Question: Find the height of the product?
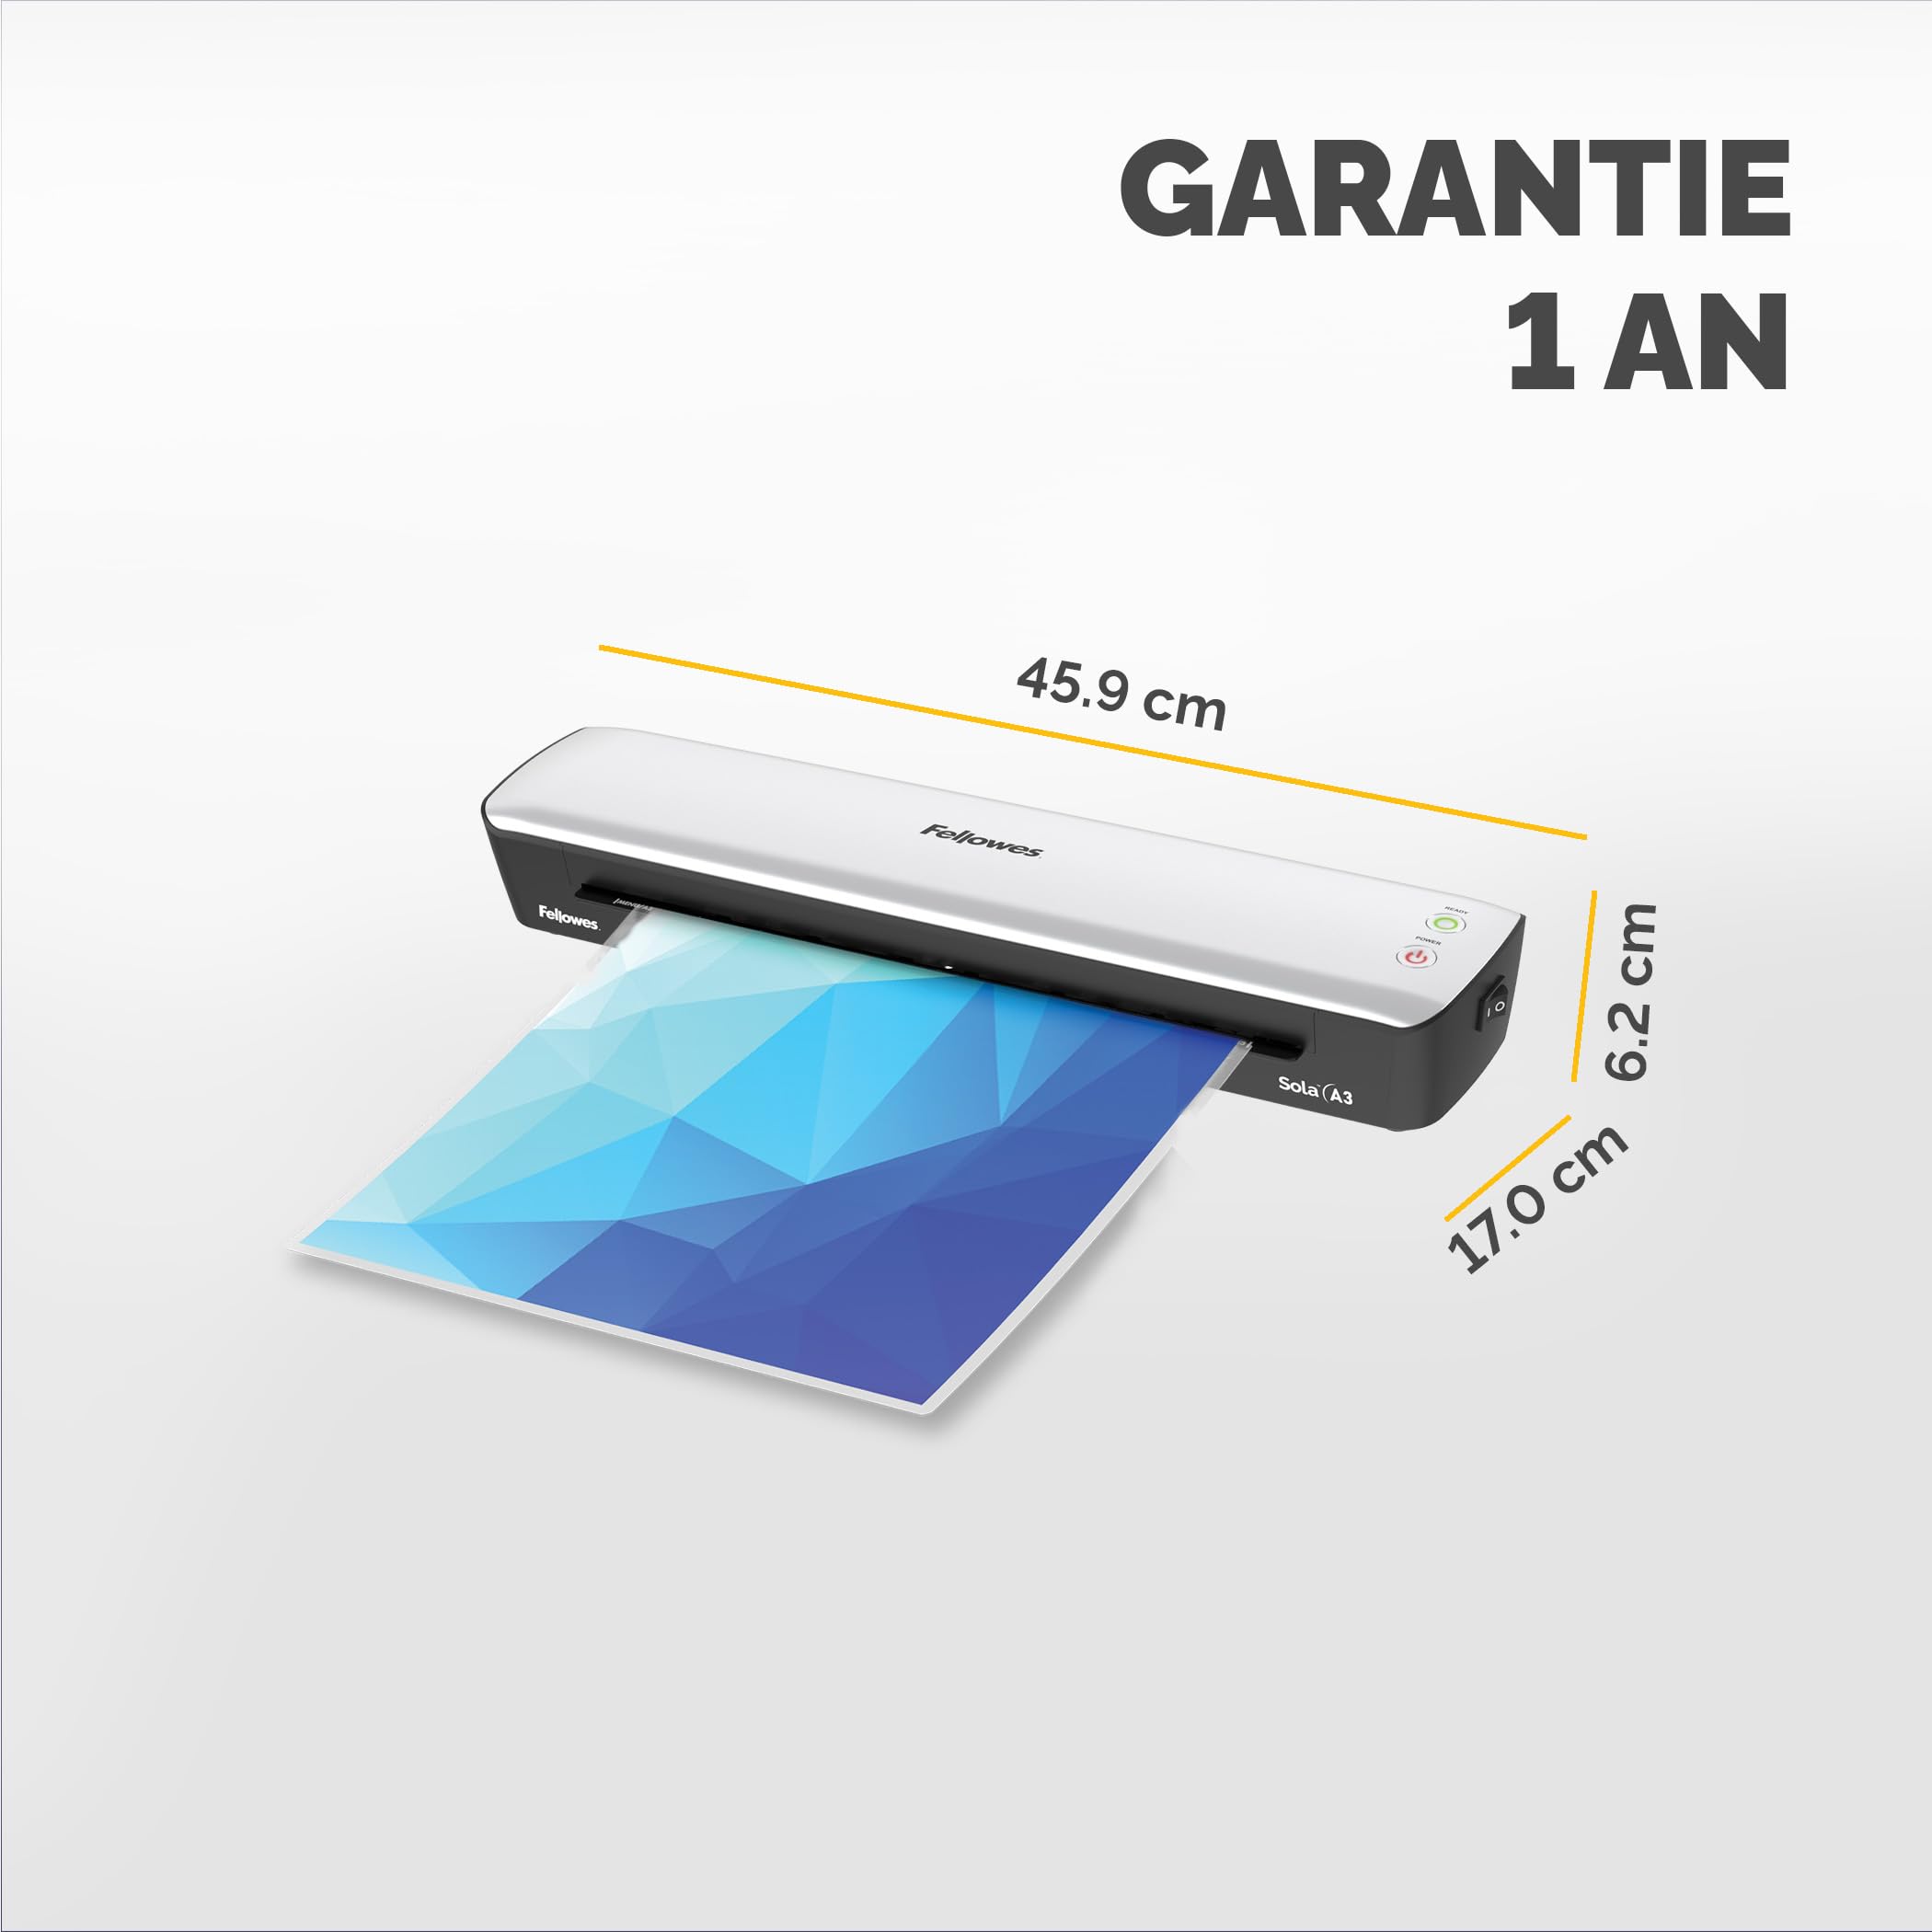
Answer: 6.2 centimetre